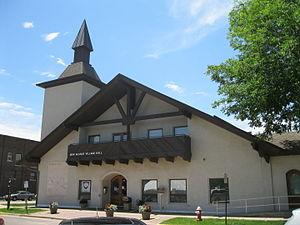
New Glarus est un village du comté de Green dans le Wisconsin aux États-Unis. Sa population était de 2 111 habitants en 2000. Le village est à proximité de New Glarus.